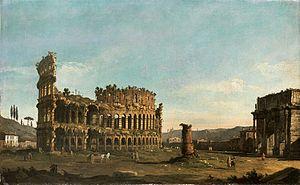
Le Colisée, à l'origine amphithéâtre Flavien, est un immense amphithéâtre ovoïde situé dans le centre de la ville de Rome, entre l'Esquilin et le Cælius, le plus grand jamais construit dans l'Empire romain. Il est l'une des plus grandes œuvres de l'architecture et de l'ingénierie romaines.
La Meta Sudans est une fontaine monumentale de la Rome antique, jadis située au pied du Colisée, devant l'arc de Constantin. Son nom de « Meta » lui vient de sa forme conique rappelant les bornes que les chars devaient contourner en bout de piste des cirques ; « Sudans » signifie « suintant » ou « transpirant », suggérant que l'eau coulait et non jaillissait depuis le sommet avant d'être recueillie dans un bassin circulaire.